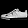
Label: Sneaker